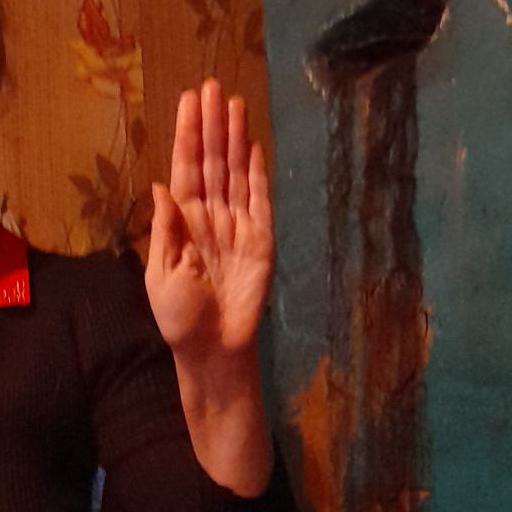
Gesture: stop